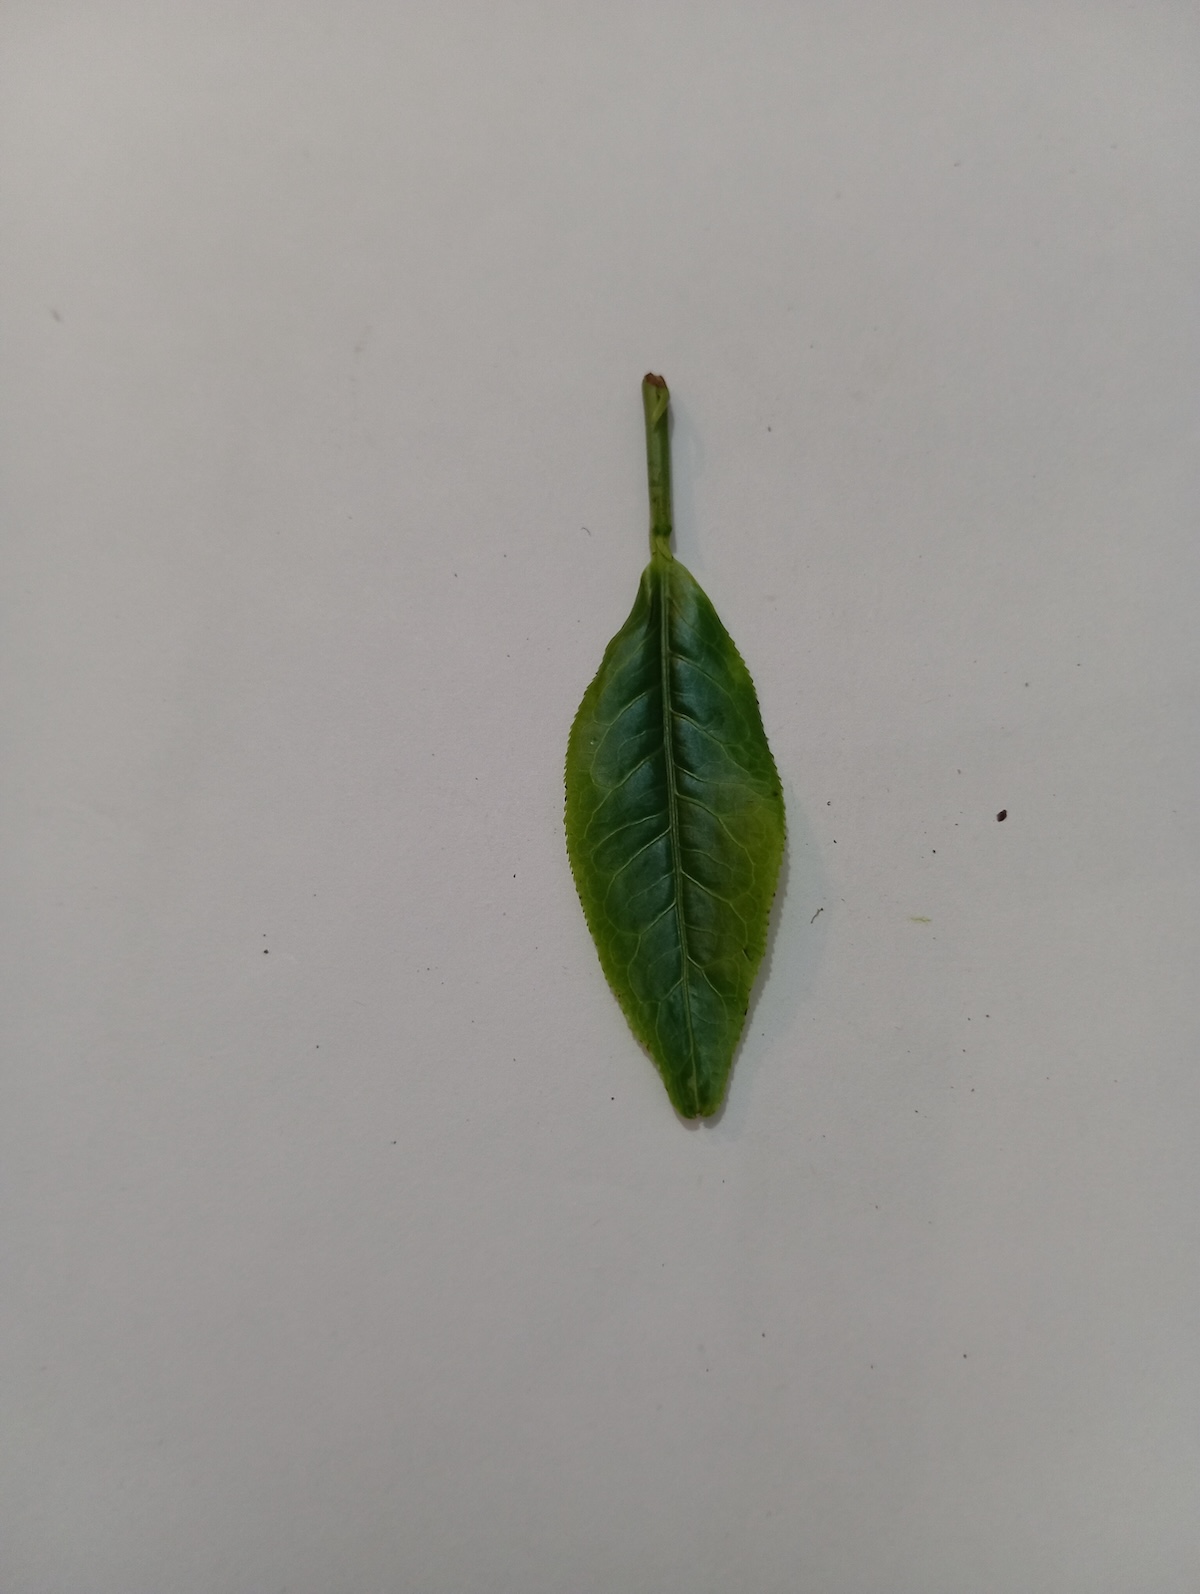
Label: Healthy leaf